Religion in Greece

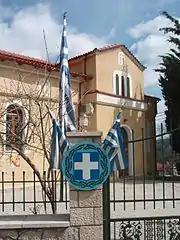
The Greek Orthodox Church retains close ties with the Greek state, emphasized by the presence of Greek flags in all Orthodox churches, but also by the religious depiction of the flag and the coat of arms of Greece itself.

In a report of the United States Department of State in 2022, an estimated 81% of respondents identified as Greek Orthodox, less than 1% as Catholic and 3% as part of other Christian denominations. Muslims comprised 2% and other religions less than 1%. 15% percent identified as religiously unaffiliated.